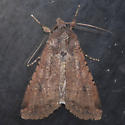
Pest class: cutworms